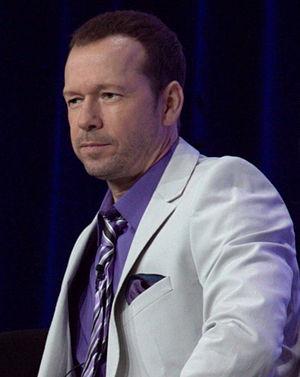
Frères d'armes est une mini-série américano-britannique, en dix épisodes d'environ une heure chacun, créée par Tom Hanks et Steven Spielberg d'après le livre du même nom de l'historien Stephen Ambrose et diffusée entre le 9 septembre et le 4 novembre 2001 sur HBO.
Donald Edmond Wahlberg, Jr., connu sous le nom de Donnie Wahlberg, est un acteur et compositeur américain, né le 17 août 1969 à Boston, dans le Massachusetts.